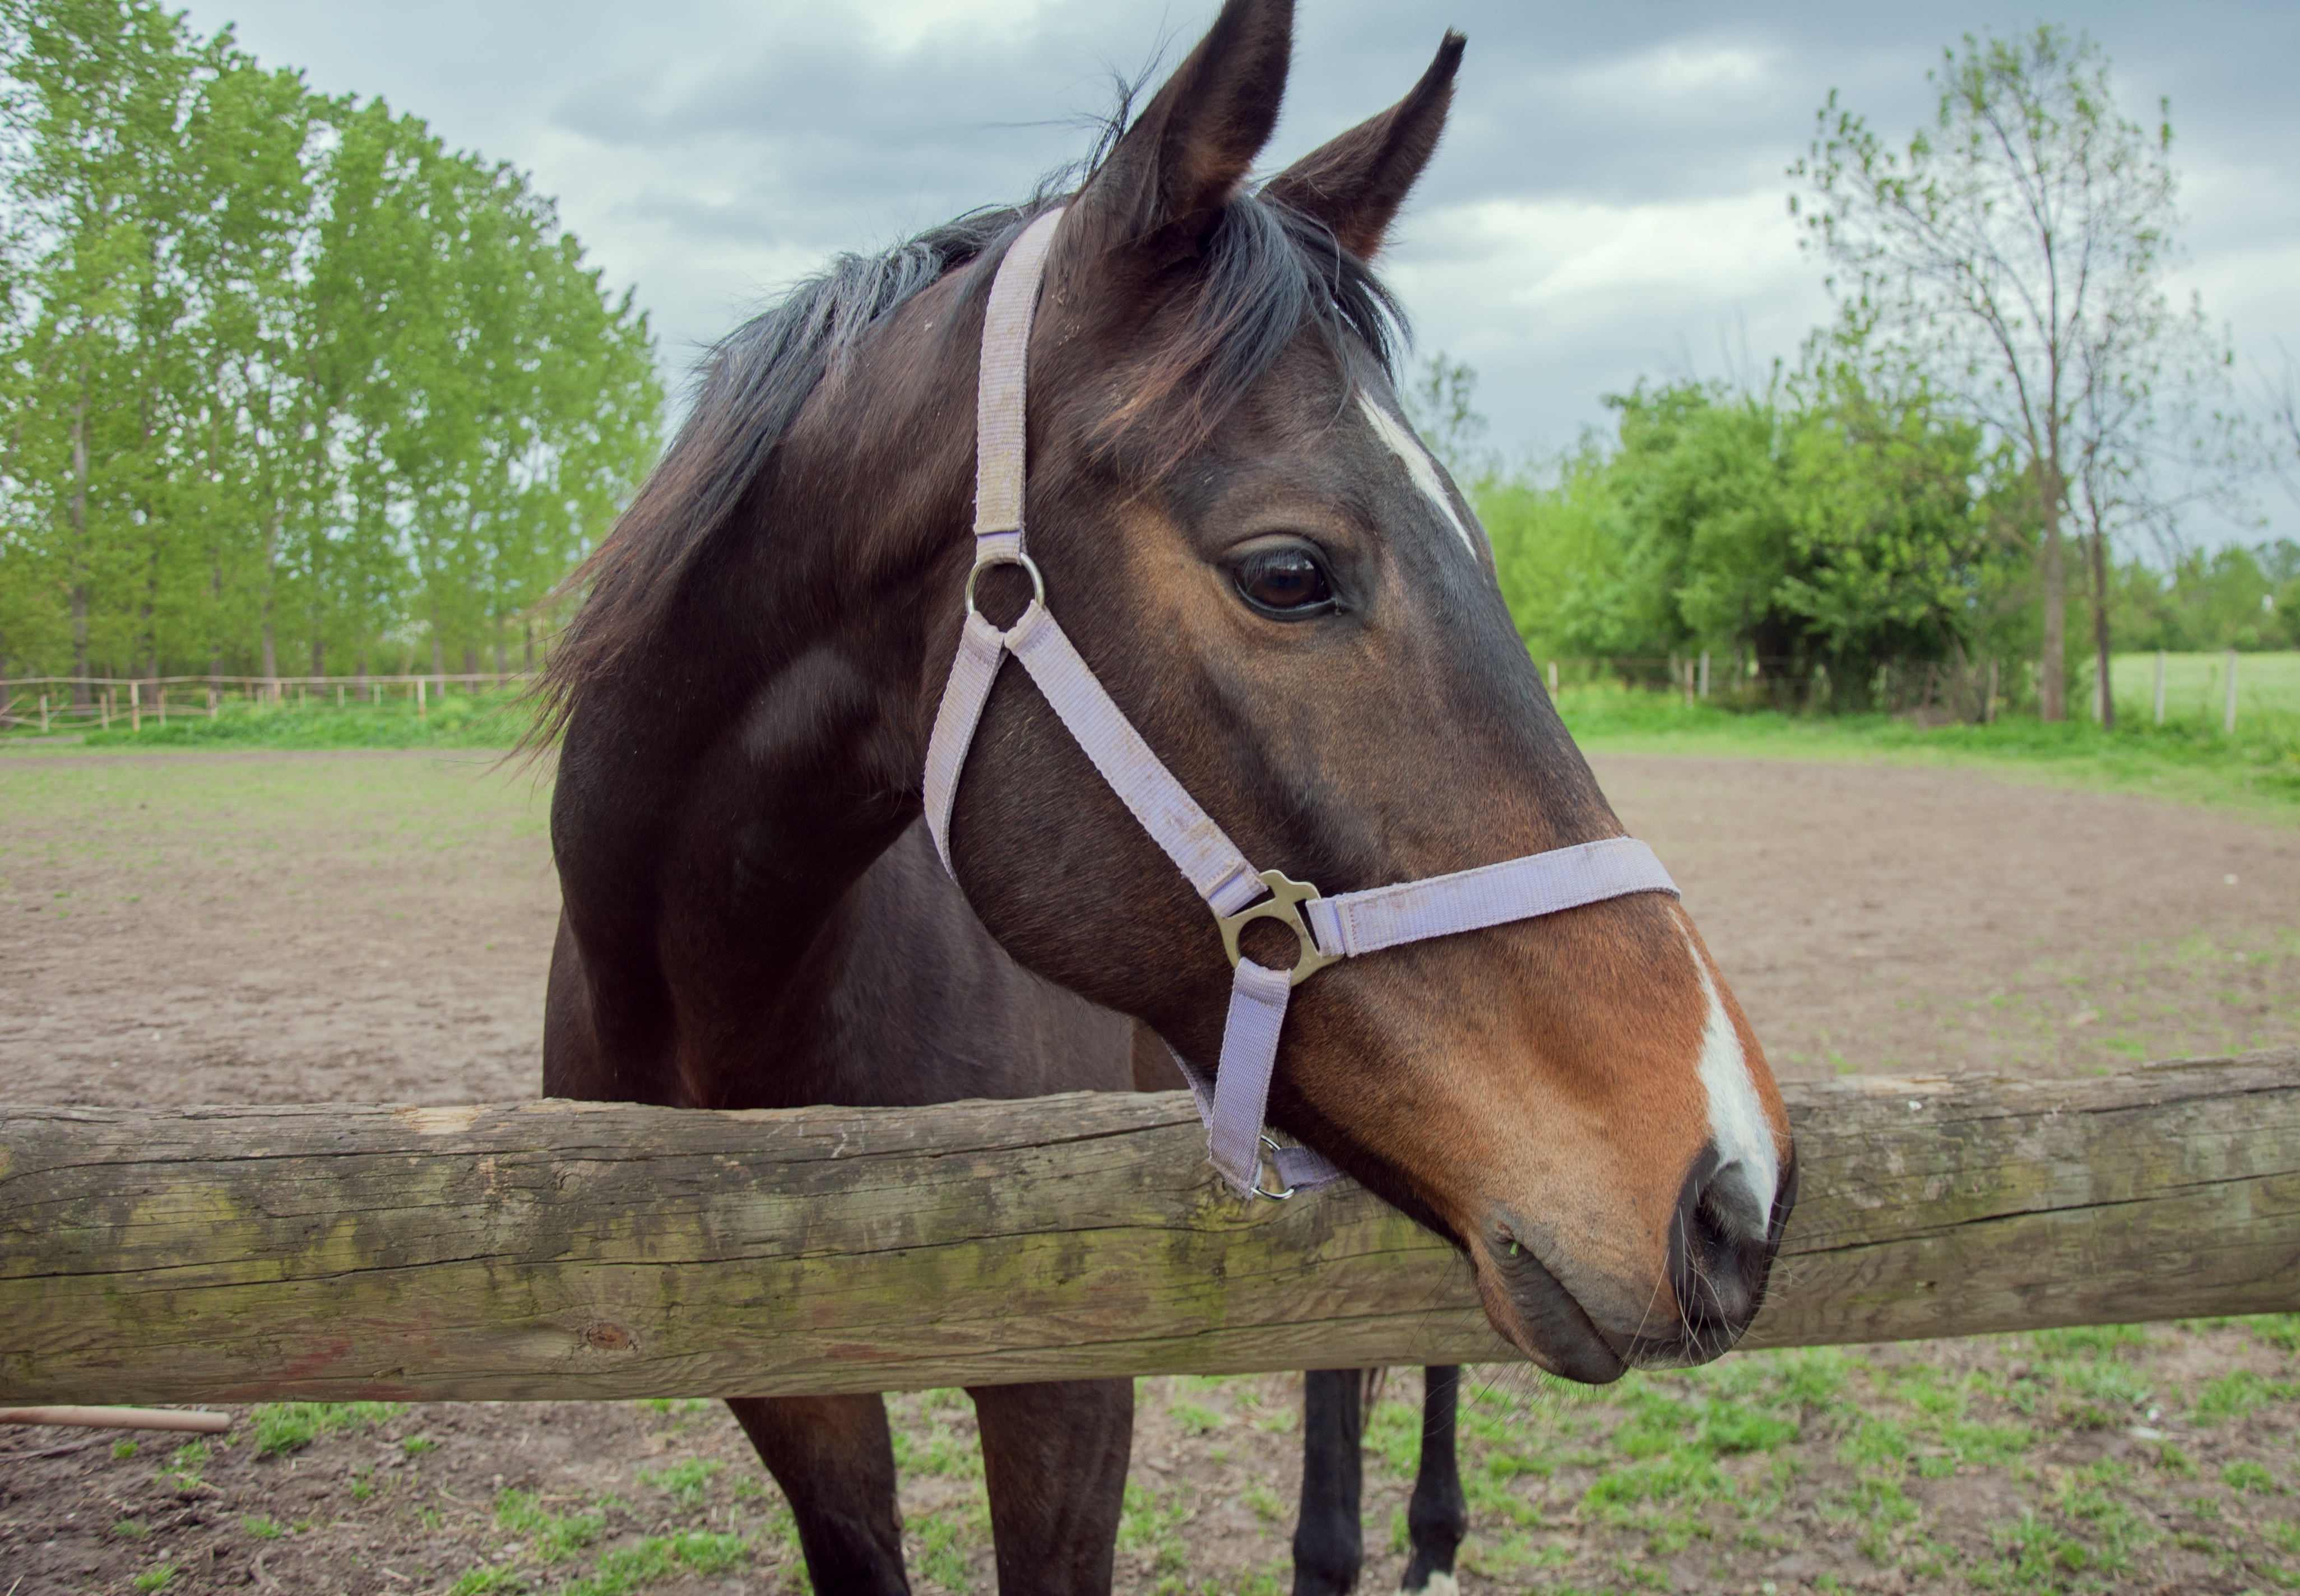
farm, animal, pasture, horse, rein, mammal, stallion, mane, bridle, mare, halter, rural area, equestrianism, pack animal, eventing, horse like mammal, mustang horse, horse tack, english riding